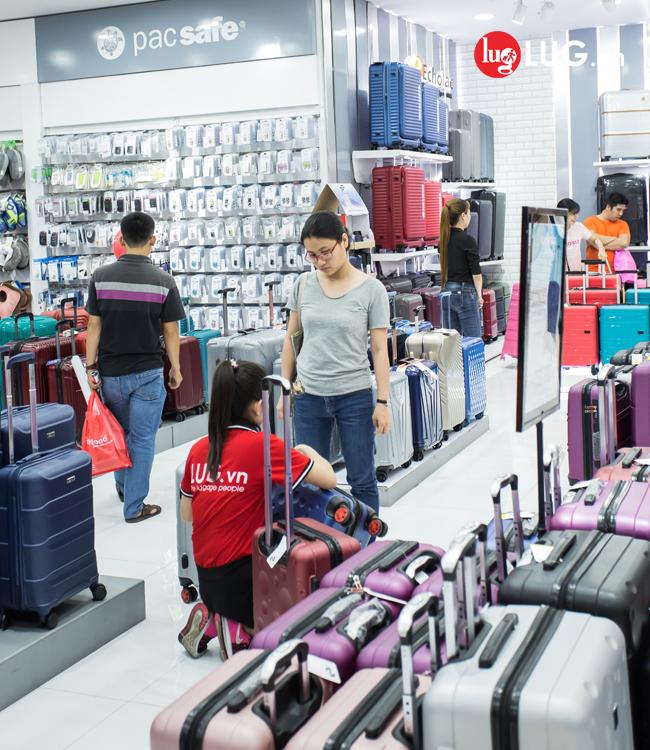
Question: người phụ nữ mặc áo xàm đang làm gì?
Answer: đang chọn mua vali